Euskotren 900 series

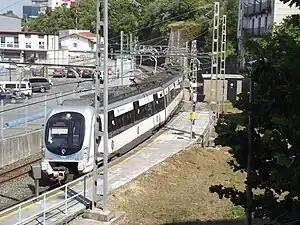
Set 908 in , July 2015

The Euskotren 900 series is an electric multiple unit (EMU) train type operated by Euskotren in the Basque Country, Spain and up to Hendaye over the French border.